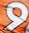
Number: 9